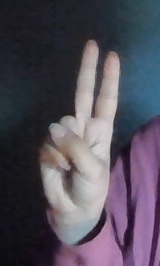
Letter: taa